Khmer traditional clothing

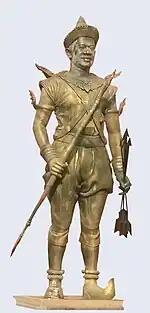
Statue of King Srey Chetha who ruled Cambodia from 1512 to 1521

Clothing styles in the first Cambodian period was overwhelmingly influenced by India, at least until the Khmer king at the request of Chinese envoys ordered his subjects to wear the "sompot". Despite some similarities, men and women wore distinct clothing styles.